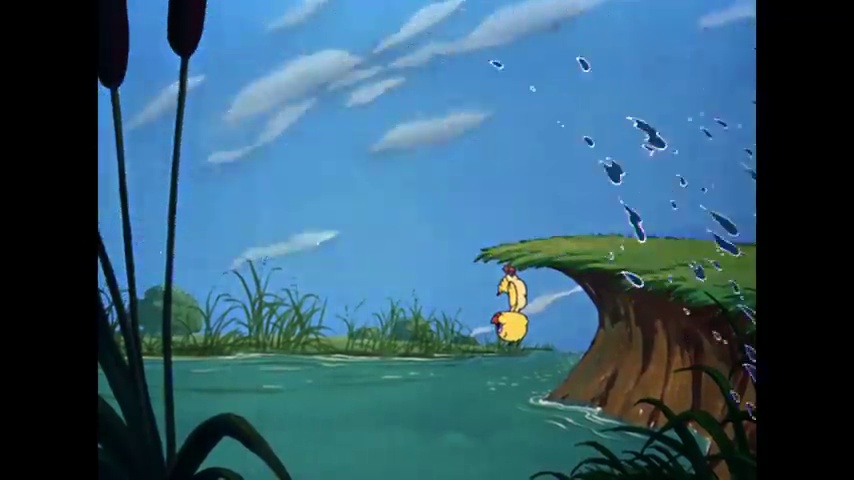
Portrait style: Cartoon Portrait